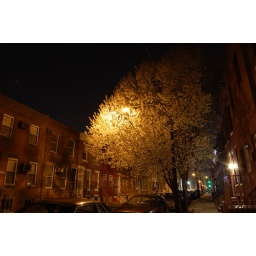
A set of pictures of a flowering tree lit by a streetlight taken in Philadelphia, PA on 04-12-07